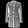
Label: Coat